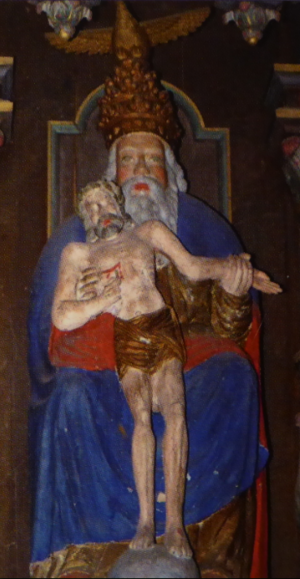
Eglise de Rumengol Statue de la Trinité à droite du choeur
Rumengol est une ancienne commune du département français du Finistère rattachée à celle du Faou depuis 1970. L'église Notre-Dame de Rumengol est le lieu d'importants pardons.